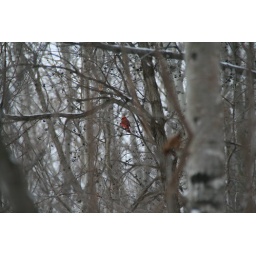
spotted this cardinal while going for a walk near work Saturday